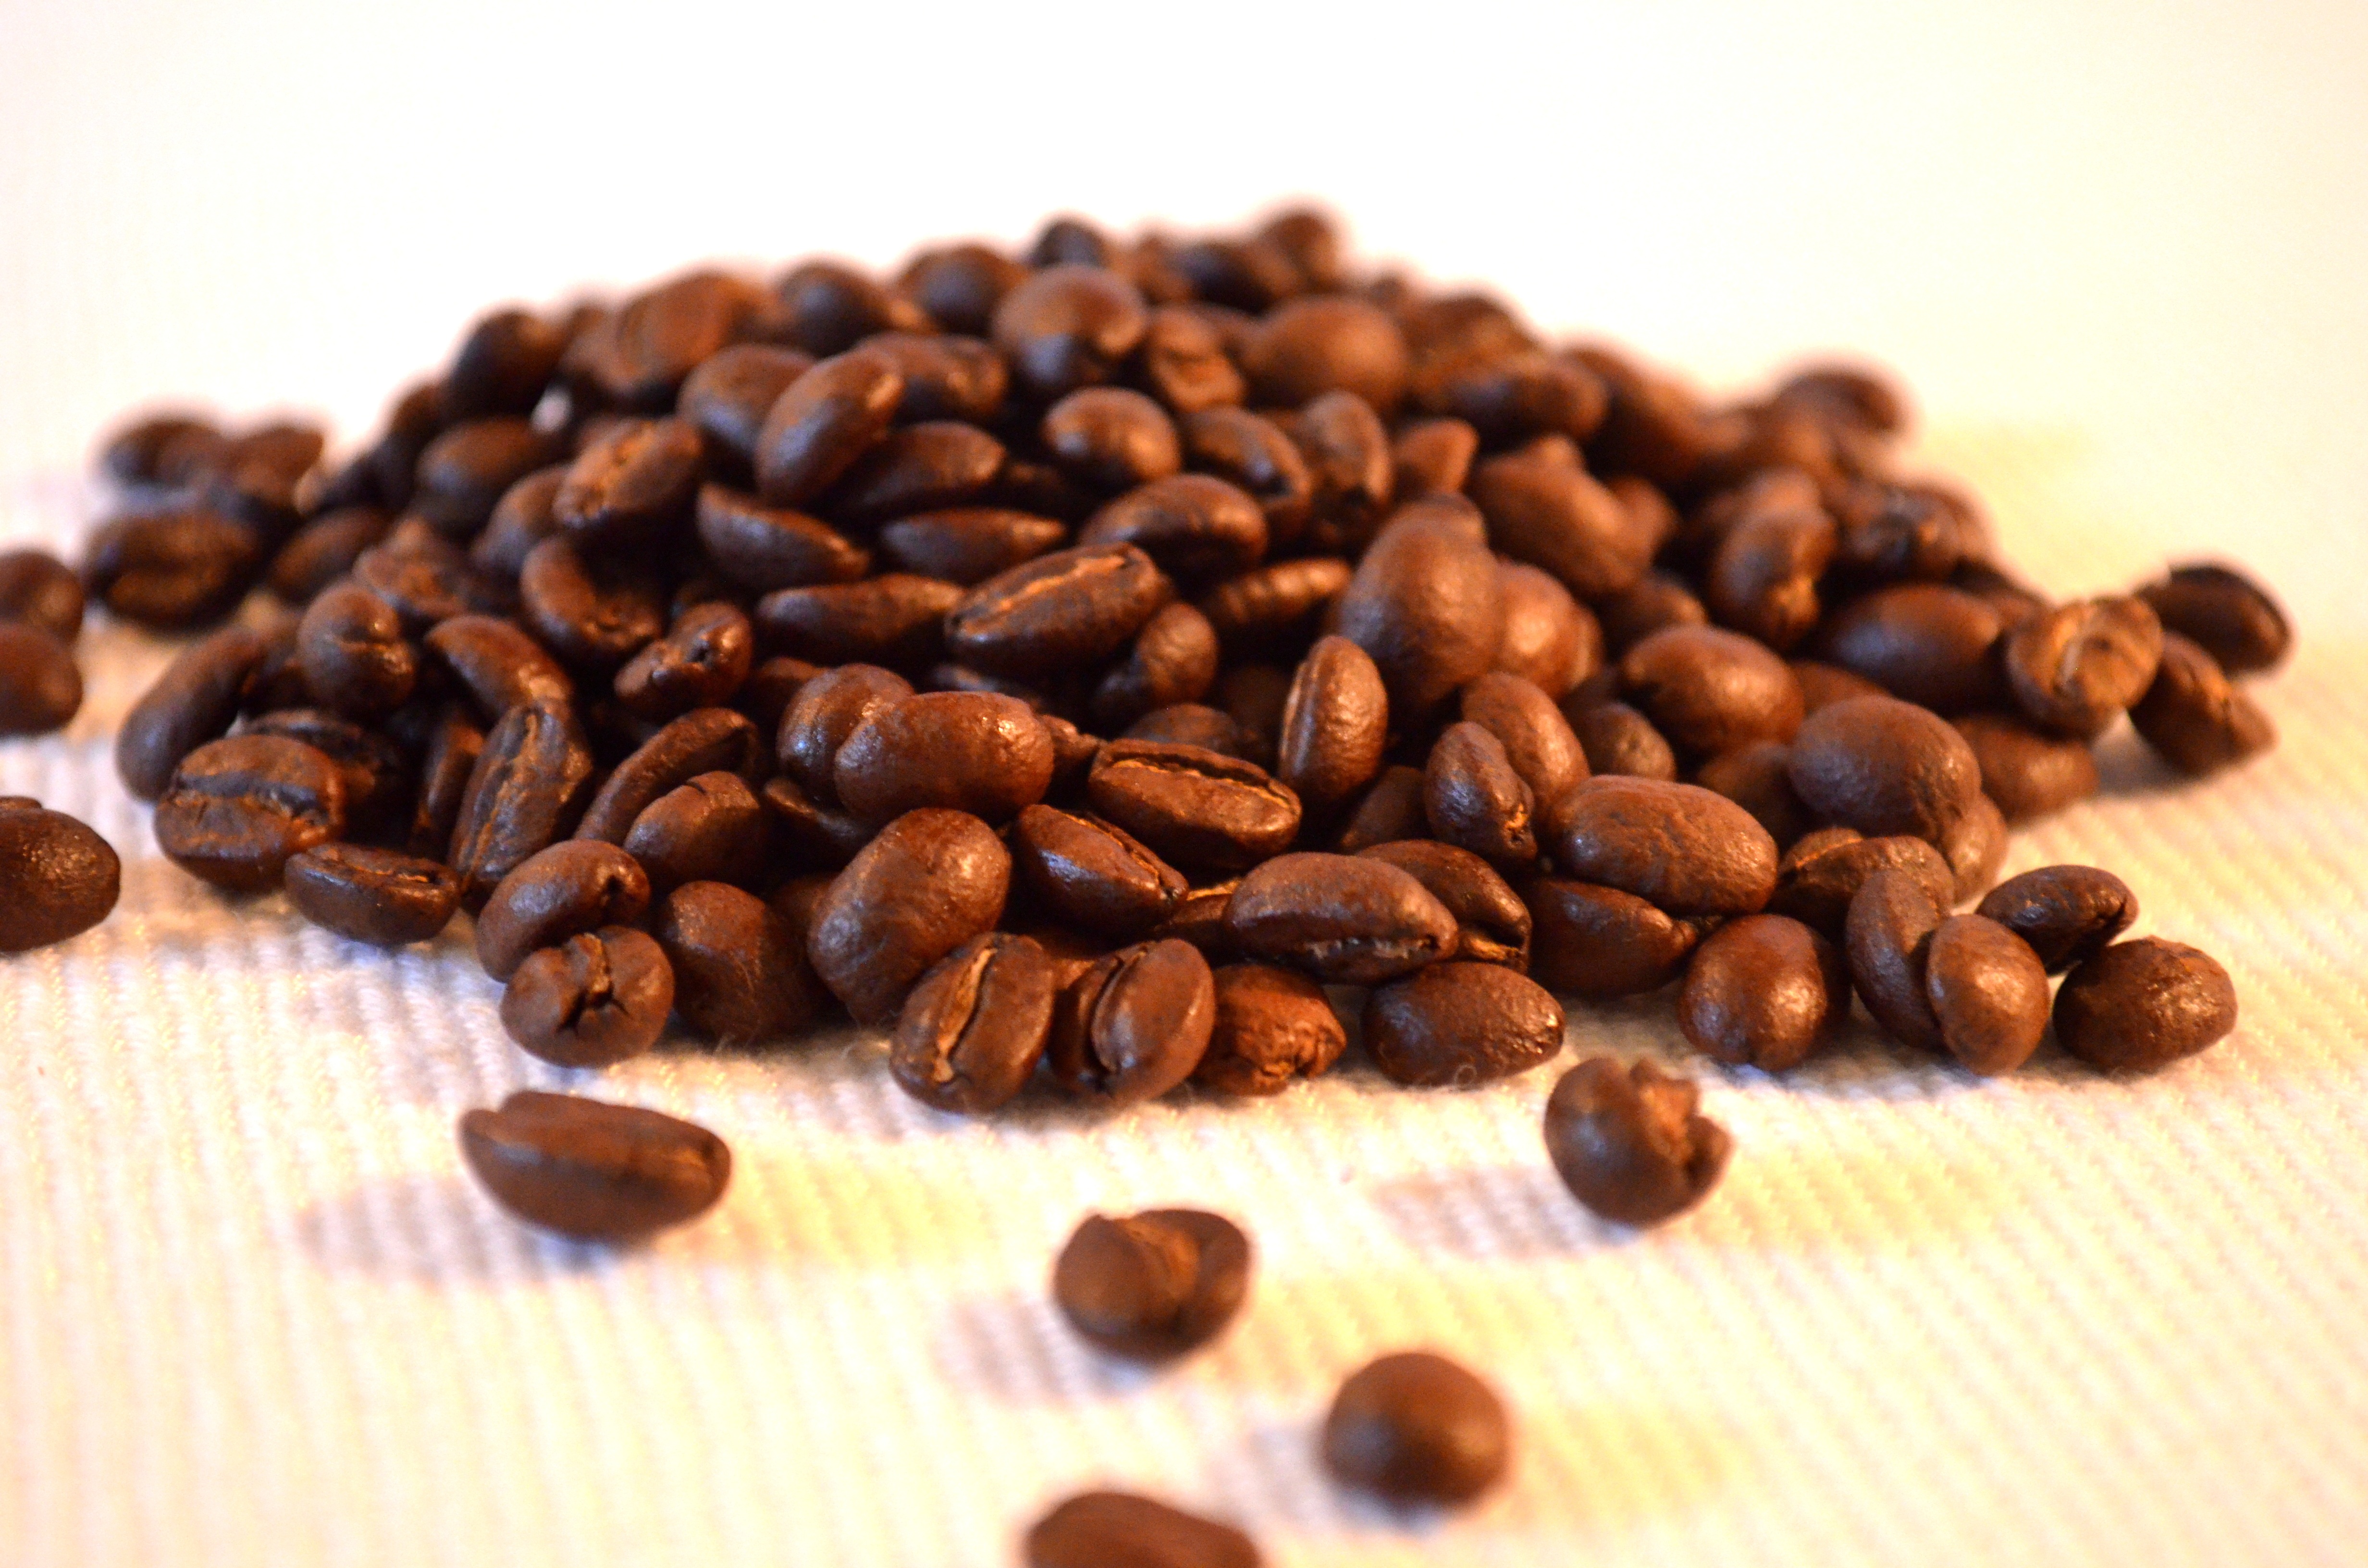
coffee, food, produce, drink, caffeine, beans, flavor, ethiopia